104th (New Brunswick) Regiment of Foot

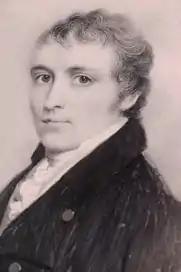
Martin Hunter

A militia was raised in British North America from 1787 but proved an ineffective defensive force. In 1791 the colony of New Brunswick was authorised to raise the King's New Brunswick Regiment of fencibles. Fencibles were considered to be regular infantry units and came under the command of the British Army, rather than colonial control as was the case with the militia. Fencibles were not required to serve outside of their home territory, this proved a boon to recruitment in North America where many colonists were dissuaded from joining the regulars by the fear of being sent to serve in the French Revolutionary Wars in Europe. The King's New Brunswick Regiment formed the garrison of the colony, together with a regular British Army regiment and another unit of fencibles. After the 1802 Peace of Amiens the King's New Brunswick Regiment was disbanded.